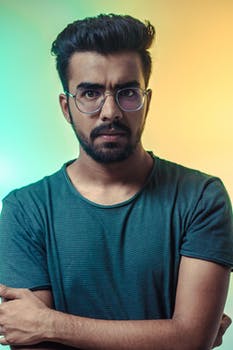
Label: No Watermark